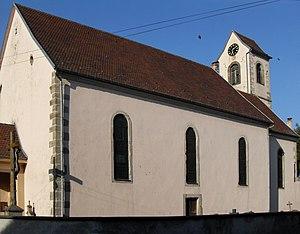
L'église Saint-Léger à Lutter
Lutter est une commune française située dans le département du Haut-Rhin, en région Grand Est.